The Undertaker

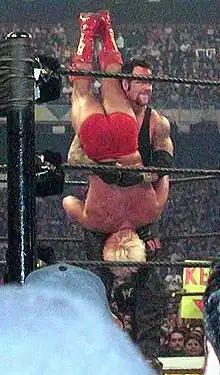
The Undertaker performing a Tombstone Piledriver on Ric Flair at WrestleMania X8

The Undertaker's next storyline began at the Royal Rumble on January 20, 2002, when Maven eliminated him from the Royal Rumble match by hitting him with a dropkick from behind. Subsequently, The Undertaker eliminated Maven in return and brutally assaulted him backstage. Thereafter, on an episode of "SmackDown!", The Rock angered The Undertaker by mentioning his elimination at the Royal Rumble. He responded by costing The Rock the number one contendership for the Undisputed WWF Championship. The storyline continued when The Rock cost The Undertaker the WWF Hardcore Championship against Maven on the February 7 episode of "SmackDown!". The two faced off at No Way Out on February 17, where The Undertaker lost due to interference from Ric Flair. This interference began a storyline with Flair, who declined a challenge to wrestle The Undertaker at WrestleMania X8 on March 17. As a result, The Undertaker assaulted Flair's son David Flair. Flair eventually accepted the match after The Undertaker threatened to inflict the same punishment on Flair's daughter. A no-disqualification stipulation was added to the match and The Undertaker defeated Flair at WrestleMania.